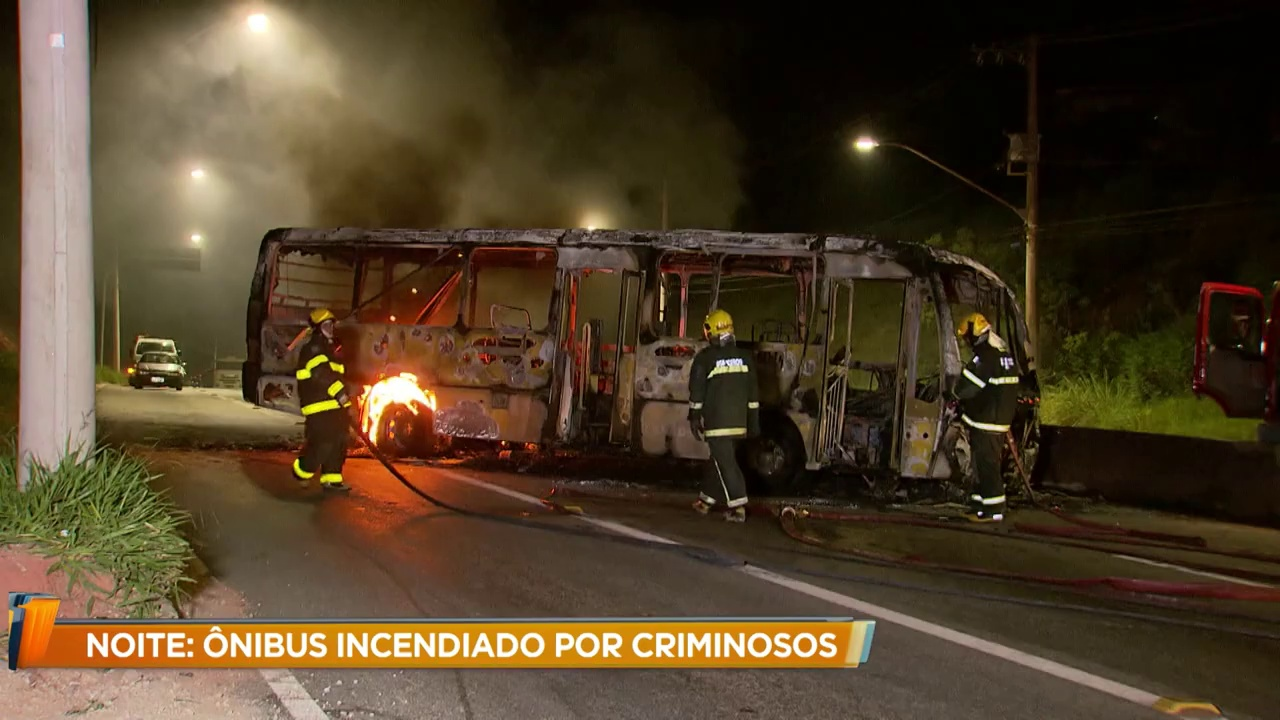
Fire: yes
Smoke: yes